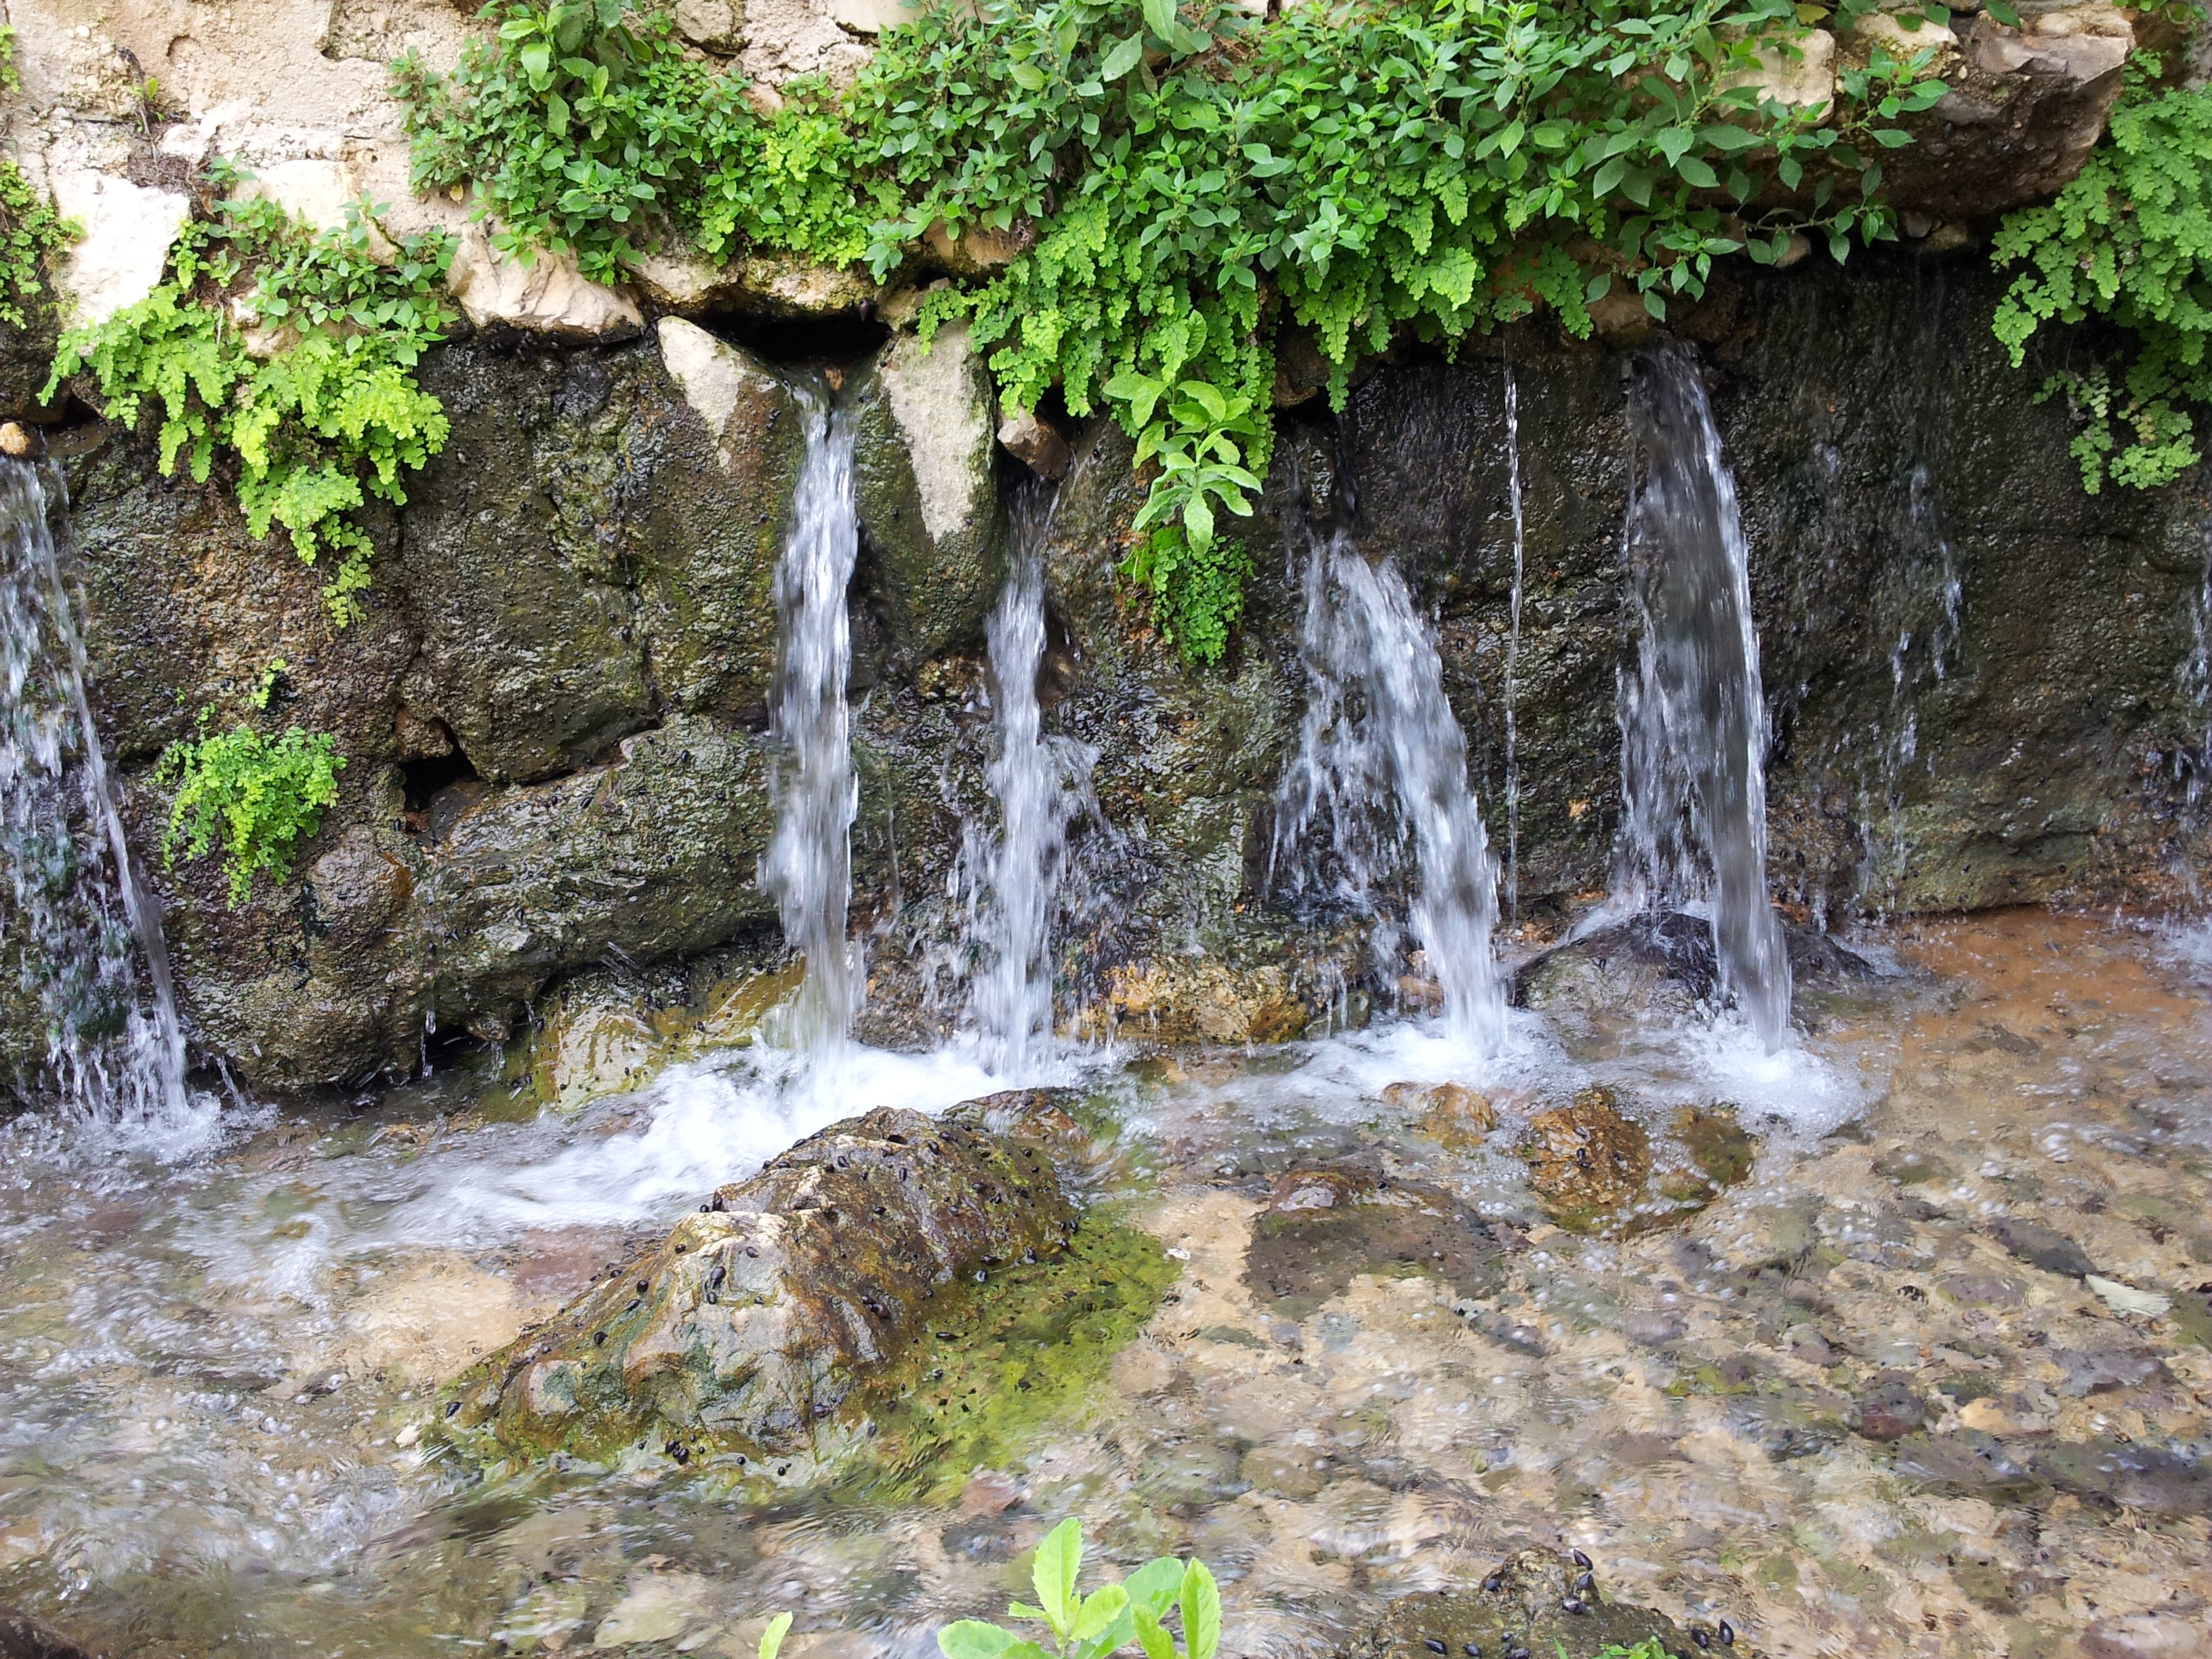
landscape, water, nature, outdoor, waterfall, wilderness, land, wild, environment, stream, tranquil, scenic, natural, scenery, fresh, body of water, woodland, water feature, watercourse